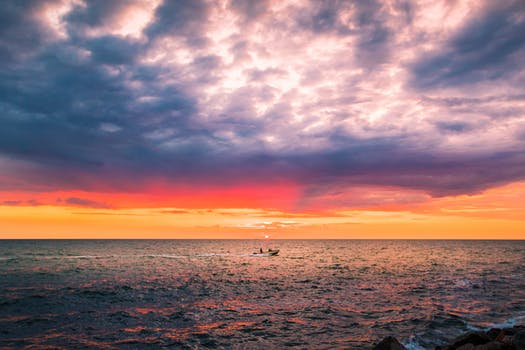
Label: No Watermark